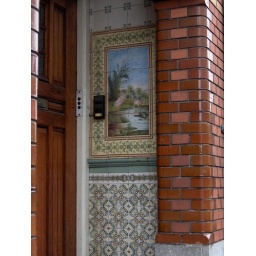
Doors, windows and assorted building details. All the doorways on this street had beautiful tile mosaics near the doors.